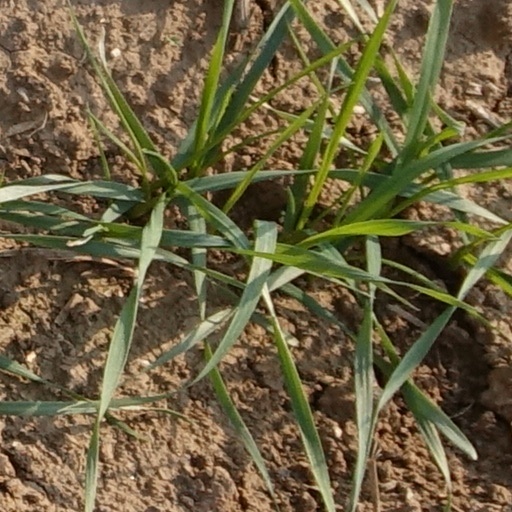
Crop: wheat